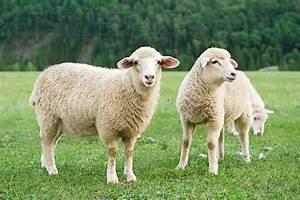
sheep